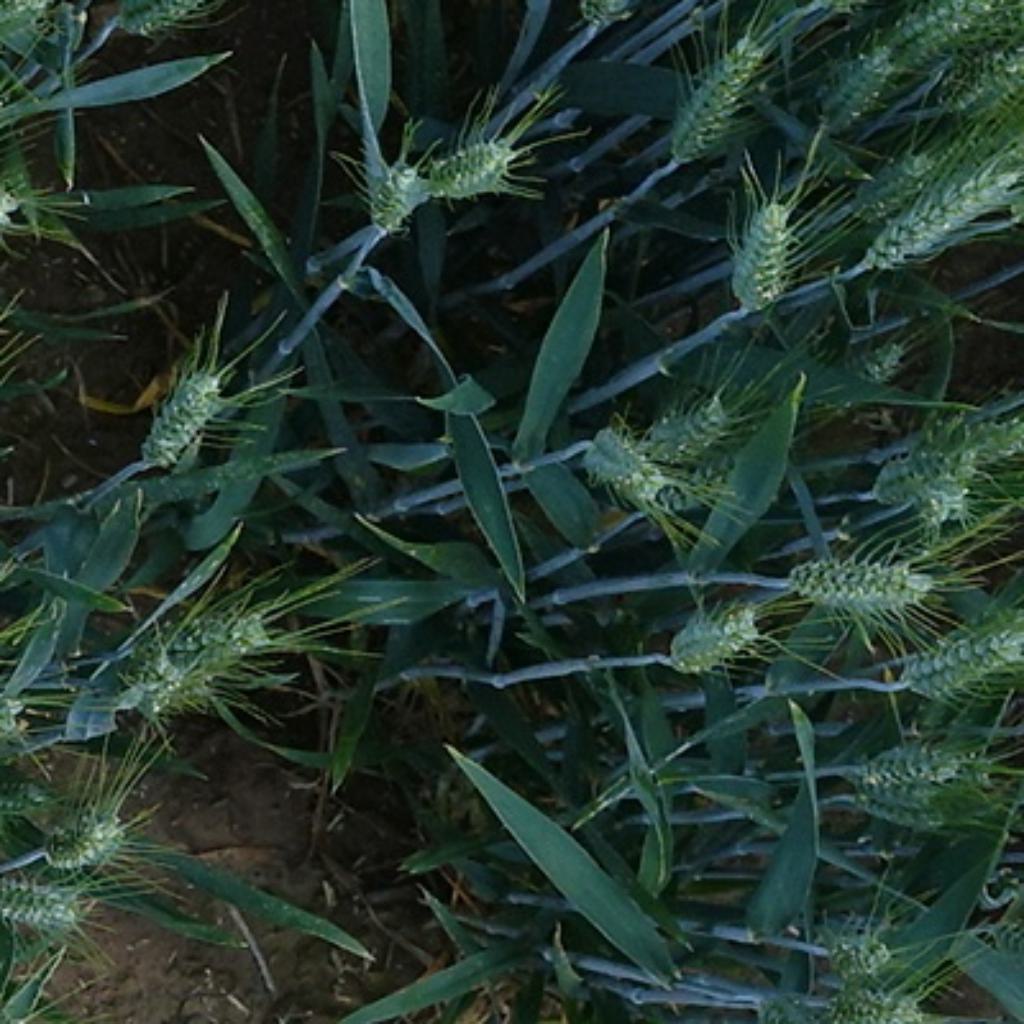
Country: France
Location: VLB
Wheat development stage: Filling